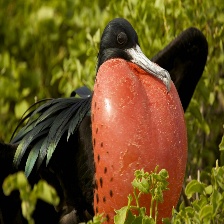
Species: FRIGATE
Scientific name: FREGATIDAE